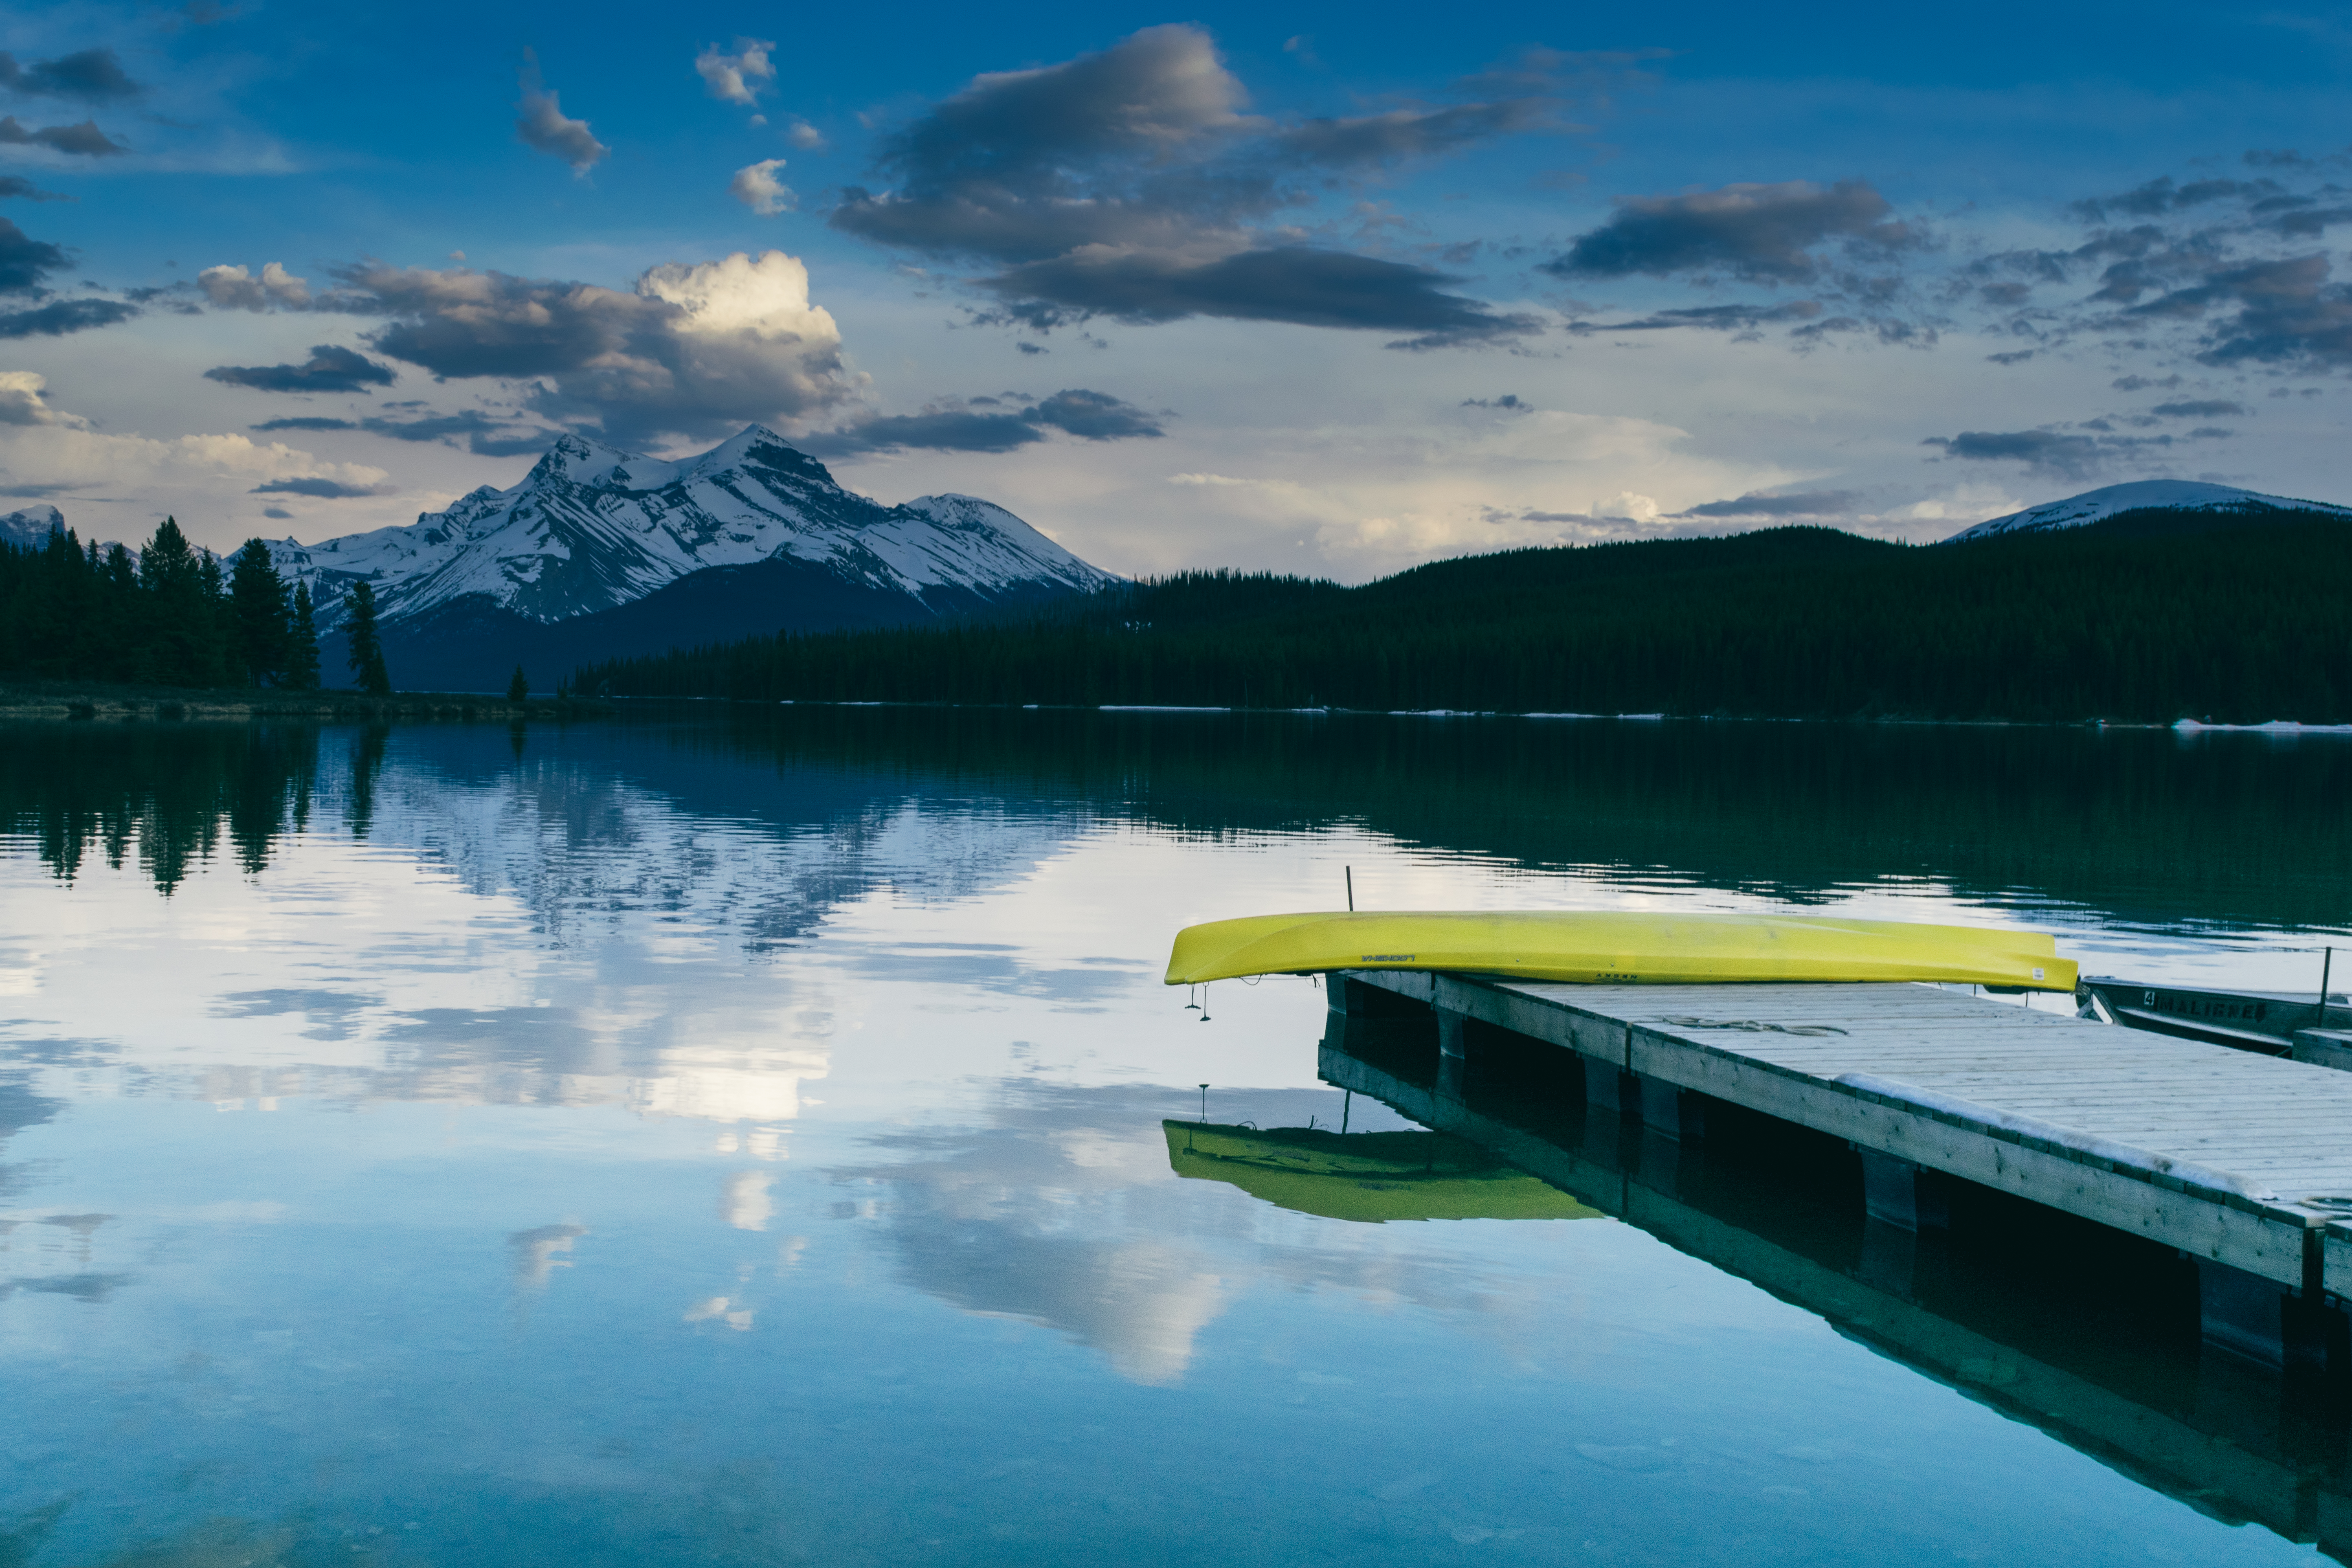
sea, water, nature, ocean, horizon, mountain, cloud, sky, boat, morning, shore, lake, river, dusk, reflection, vehicle, lagoon, bay, reservoir, body of water, loch, scandinavia, desktop backgrounds, landing stage